Ted Shipkey

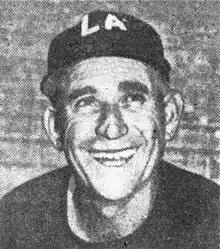
Shipkey,

Theodore E. Shipkey (September 28, 1904 – July 18, 1978) was an American football player, coach of football and basketball, and college athletics administrator. Playing football at Stanford University from 1924 to 1926, he was a two-time All-American selection. Shipkey served as head football coach at Arizona State Teachers College at Tempe—now known as Arizona State University—from 1930 to 1932, the University of New Mexico from 1937 to 1941, and the University of Montana from 1949 to 1951. He was also the head basketball coach at Arizona State from 1930 to 1933, tallying a mark of 32–30.